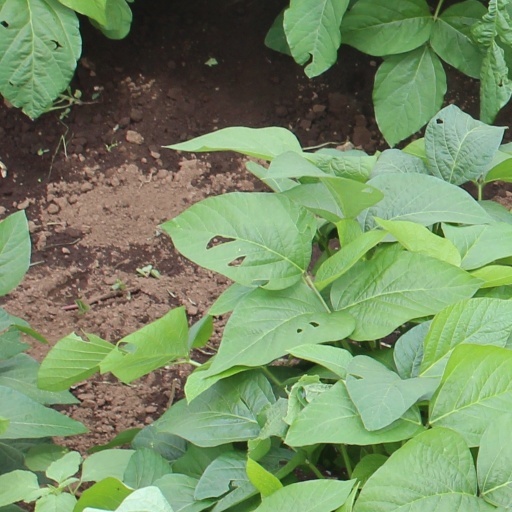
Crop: soybean